Josef and Ctirad Mašín

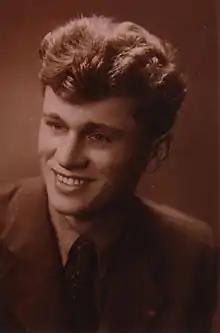
Josef Mašín

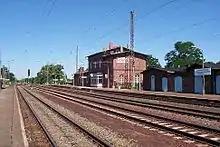
Luckau-Uckro station

Ctirad Mašín (August 11, 1930 – August 13, 2011) and Josef Mašín (born March 8, 1932) were brothers who put up armed resistance against the communist regime in Czechoslovakia during the period 1951–1953. Their father was the late general Josef Mašín.